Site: brandenburg
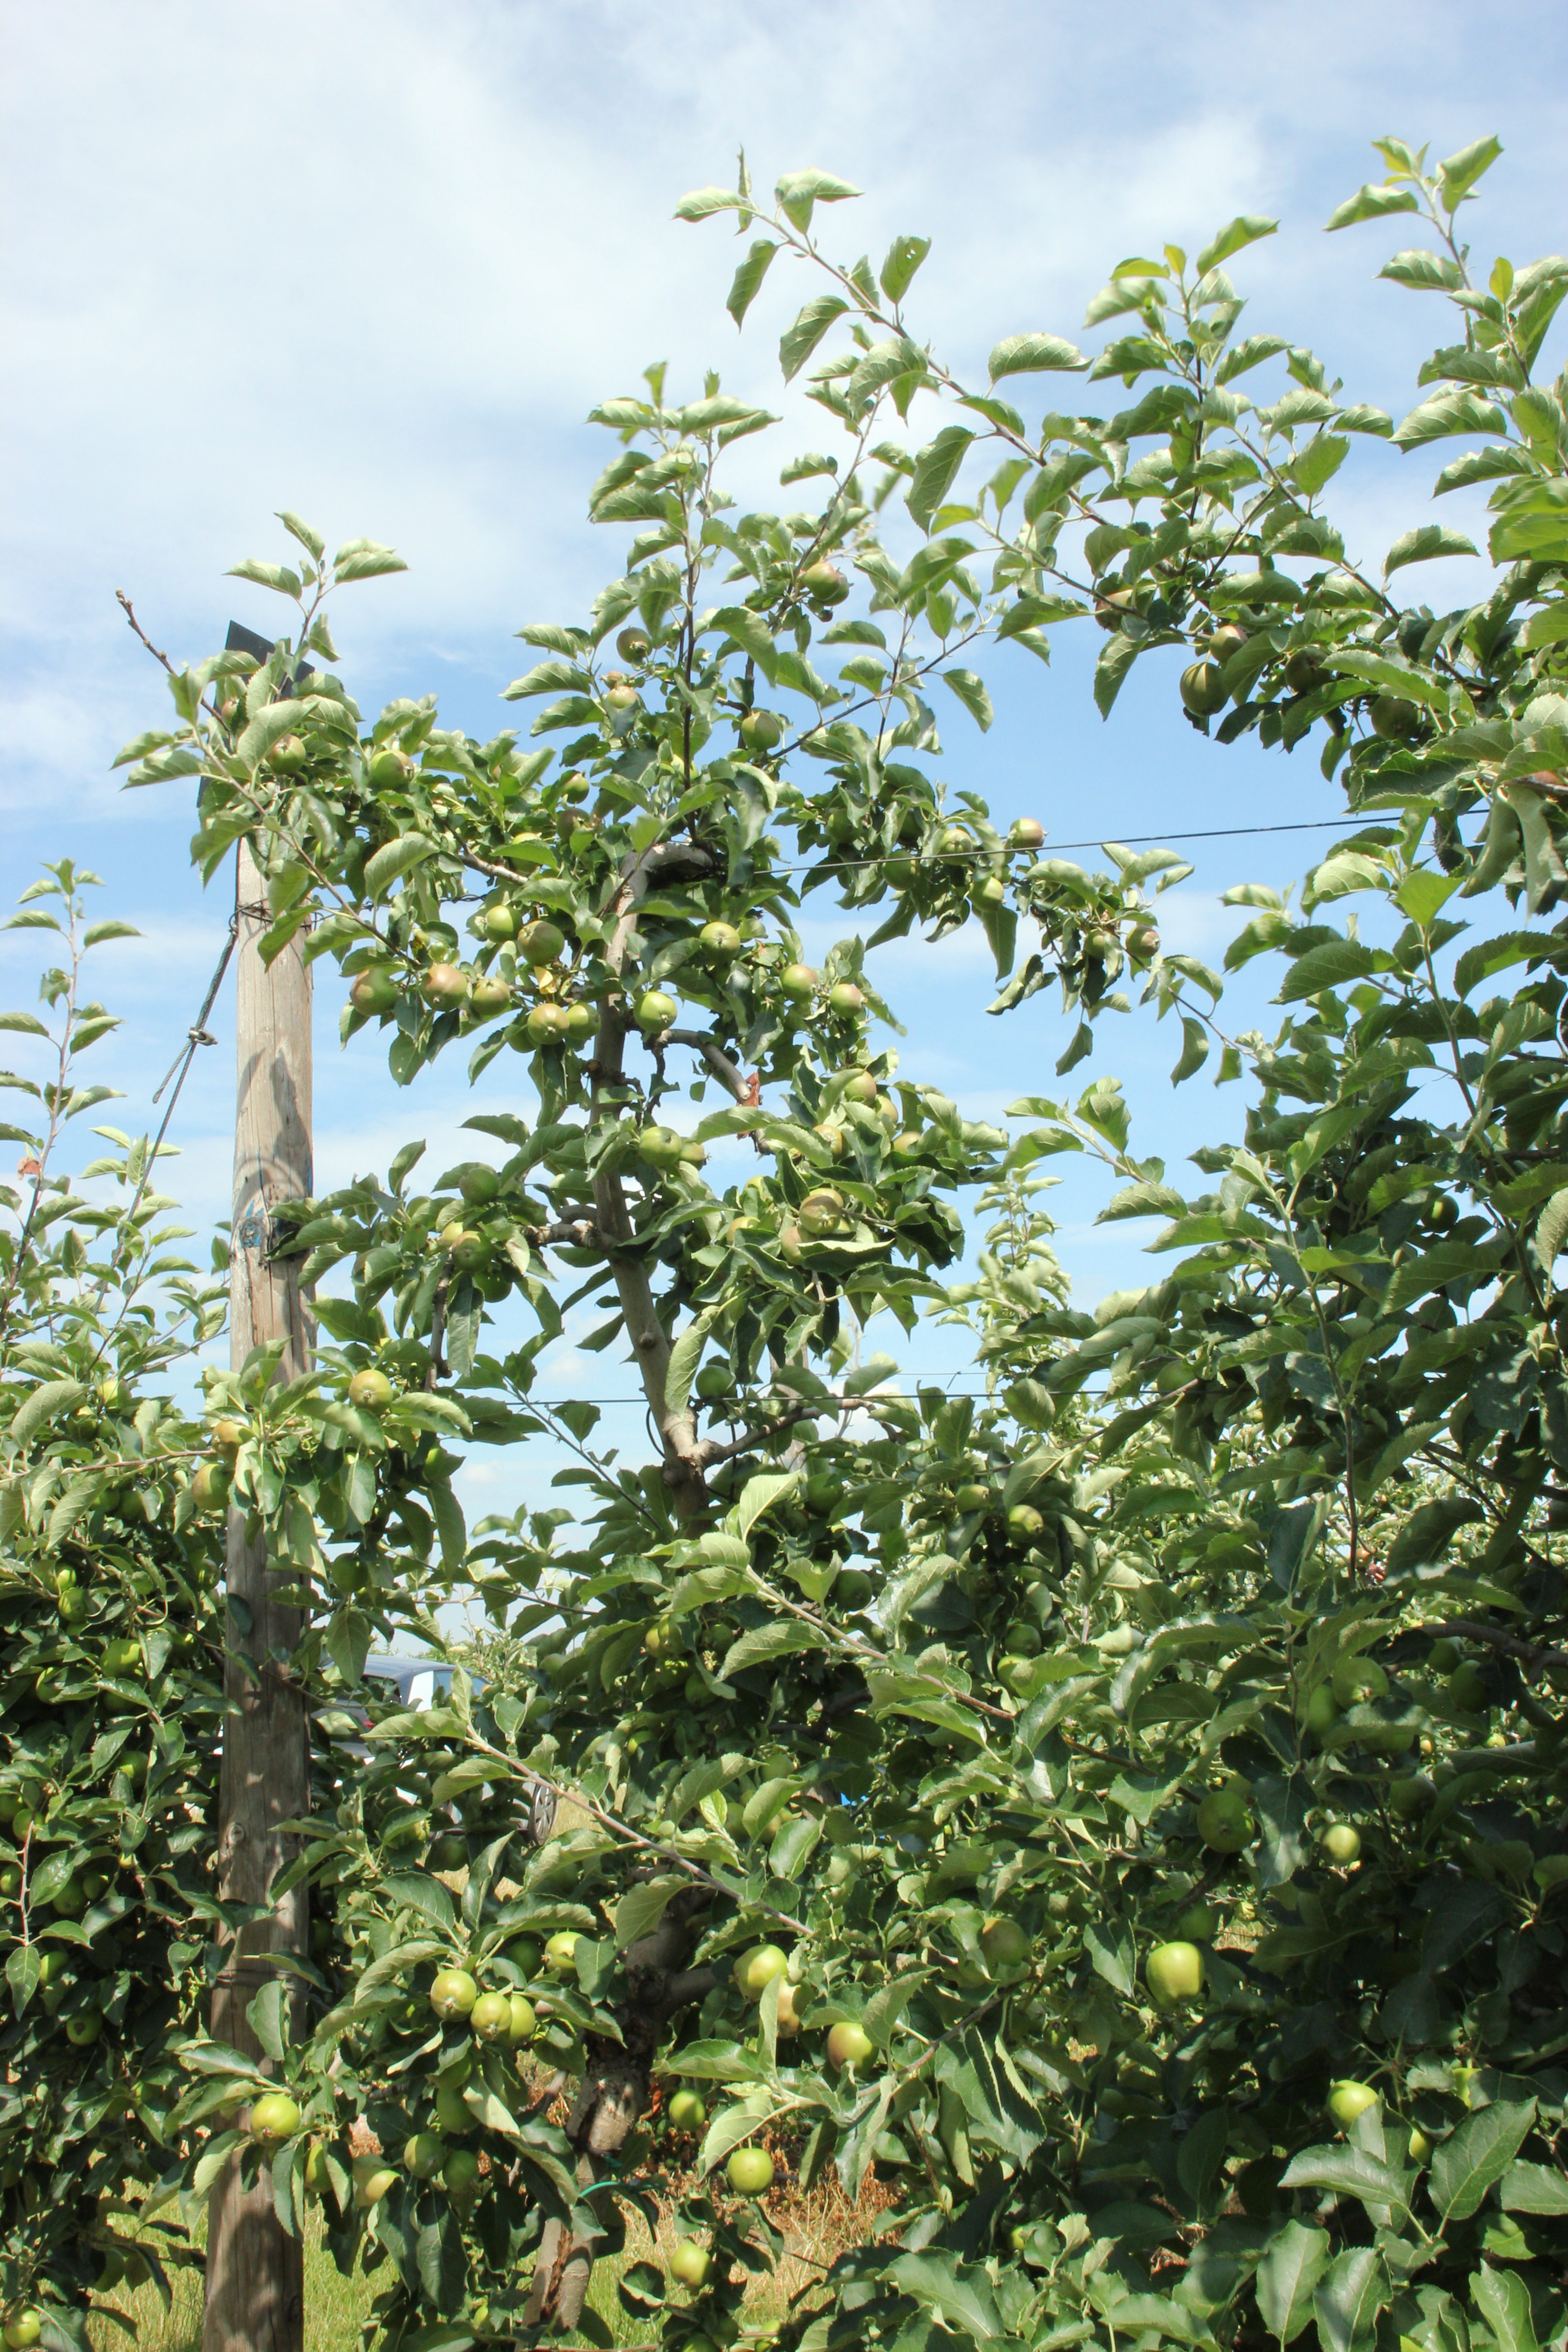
Growth stage (BBCH 74): Development of fruit